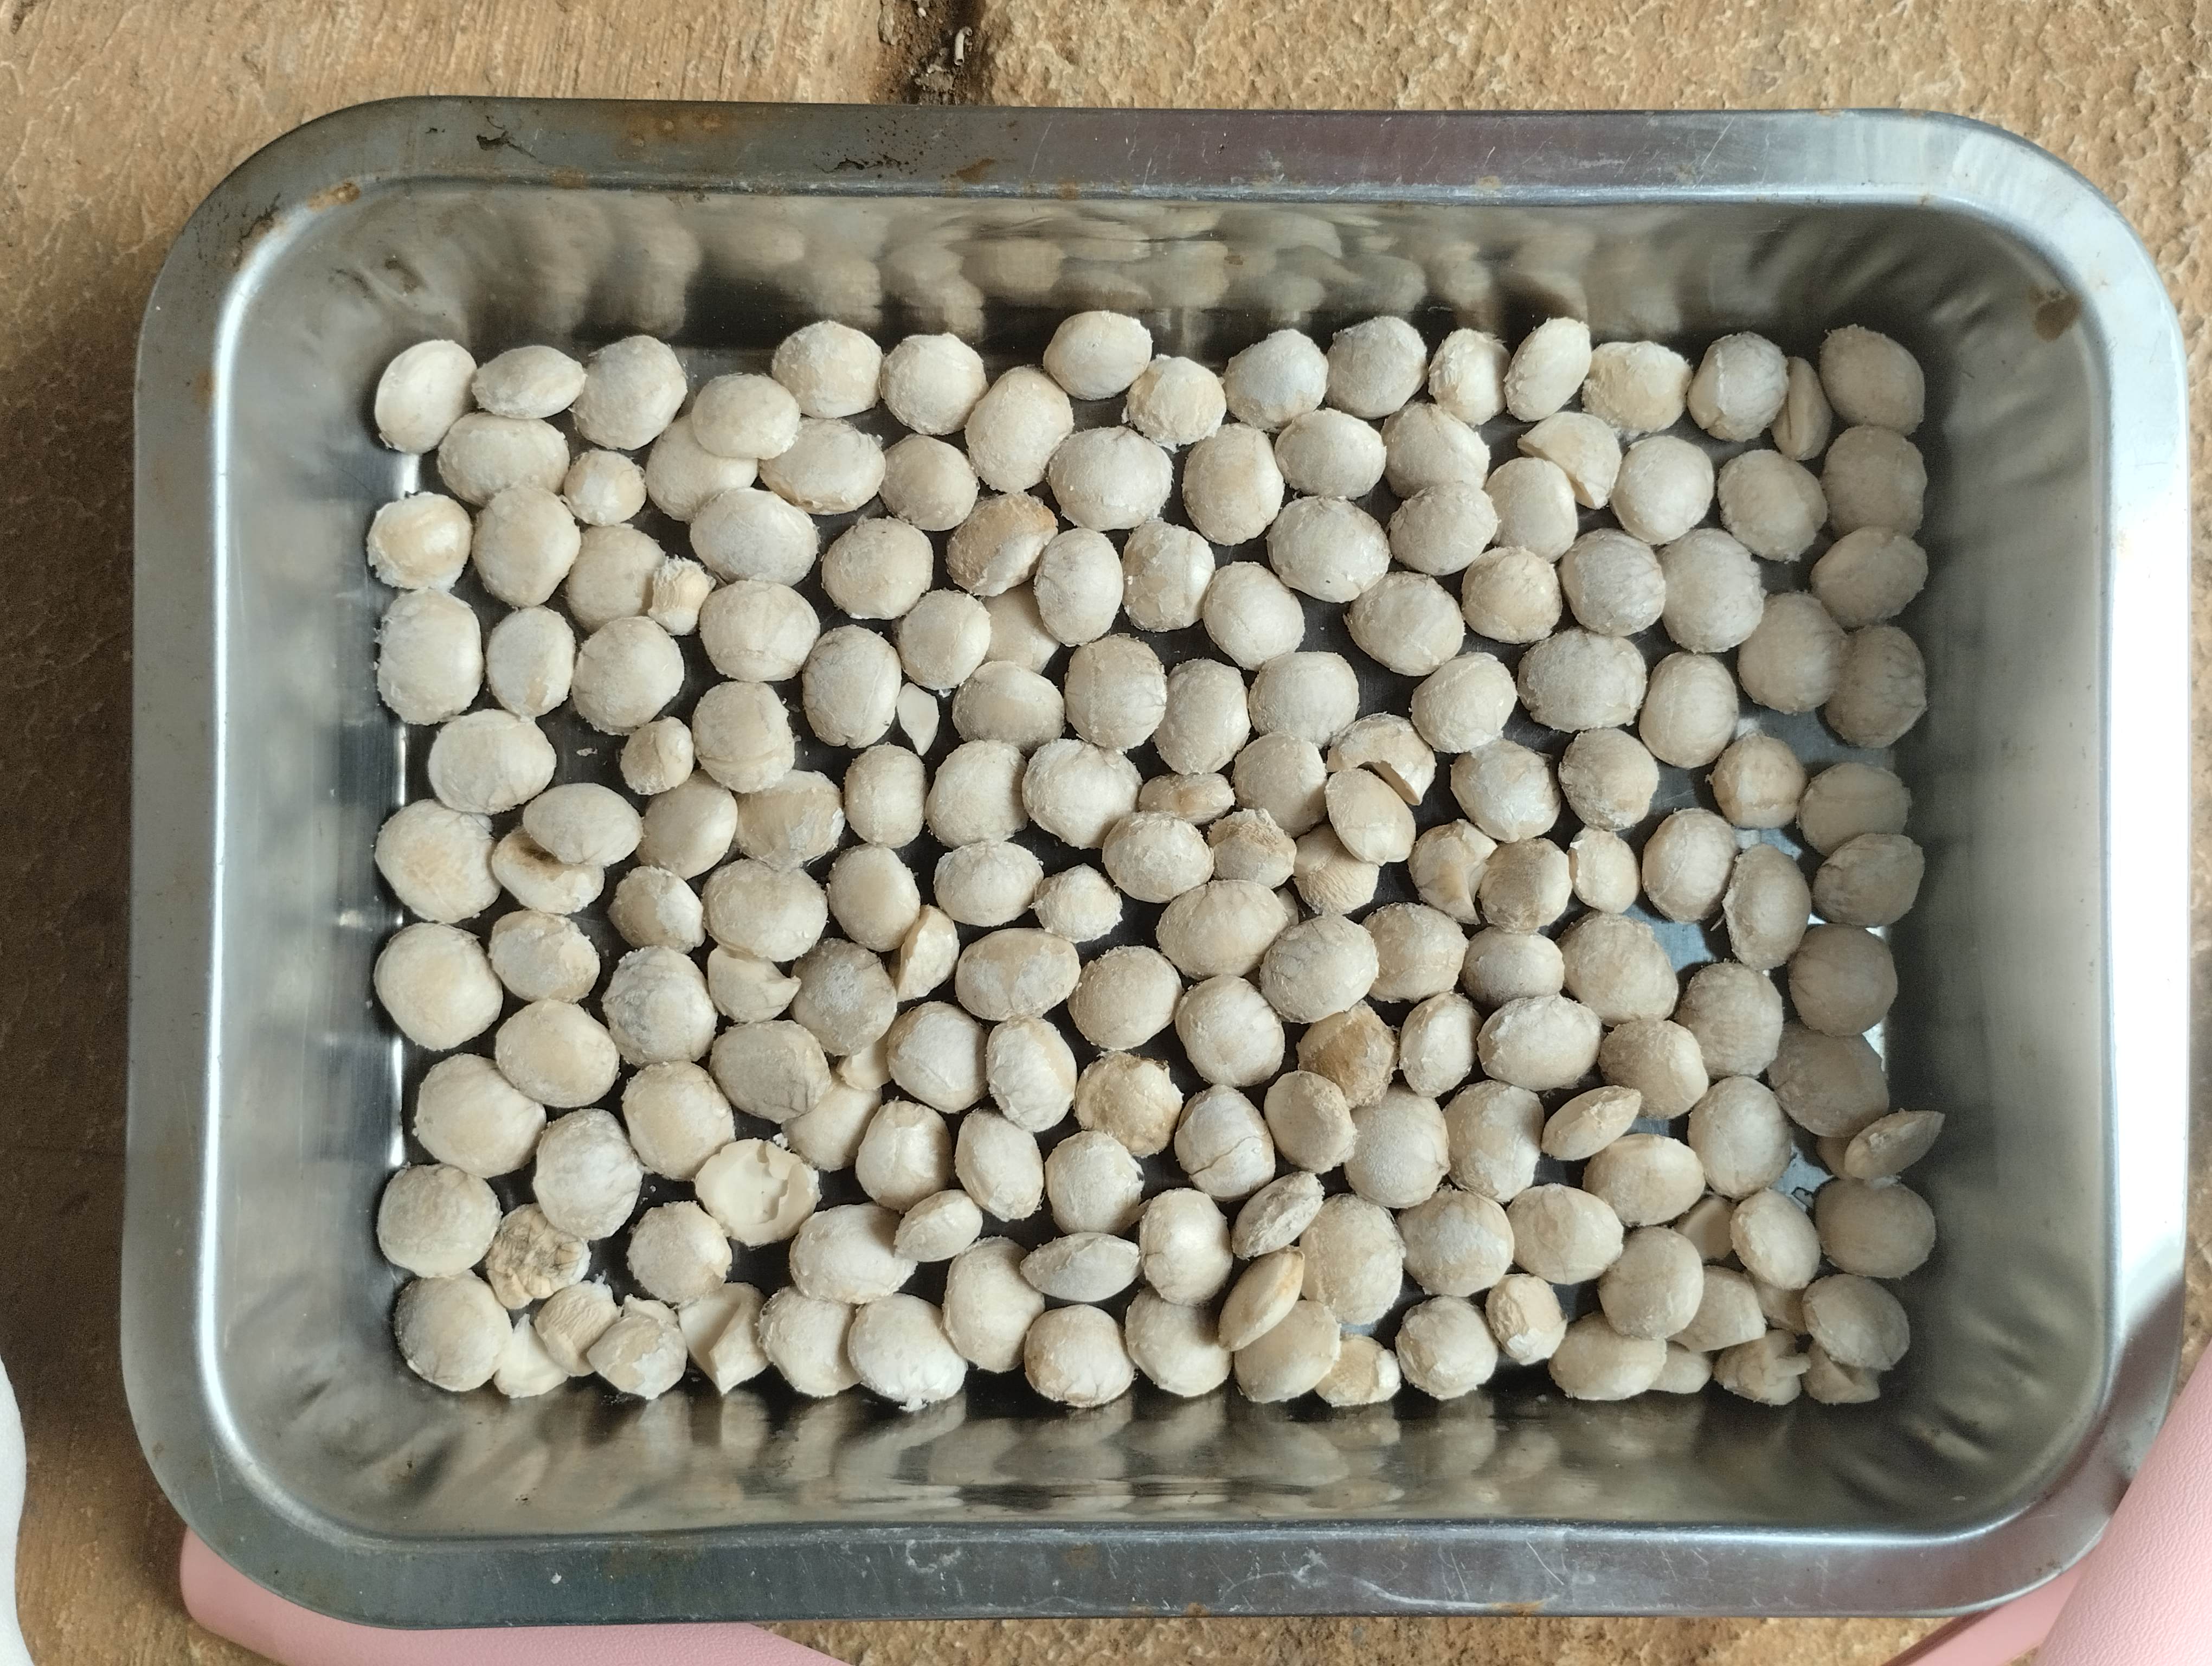
Label: bagus (good seed)